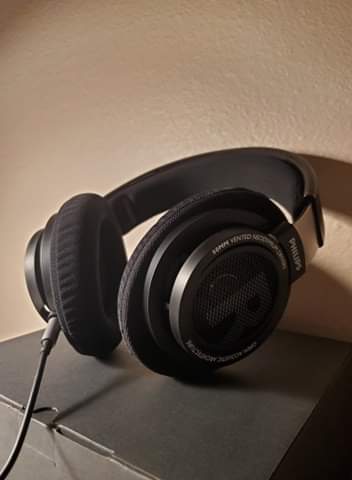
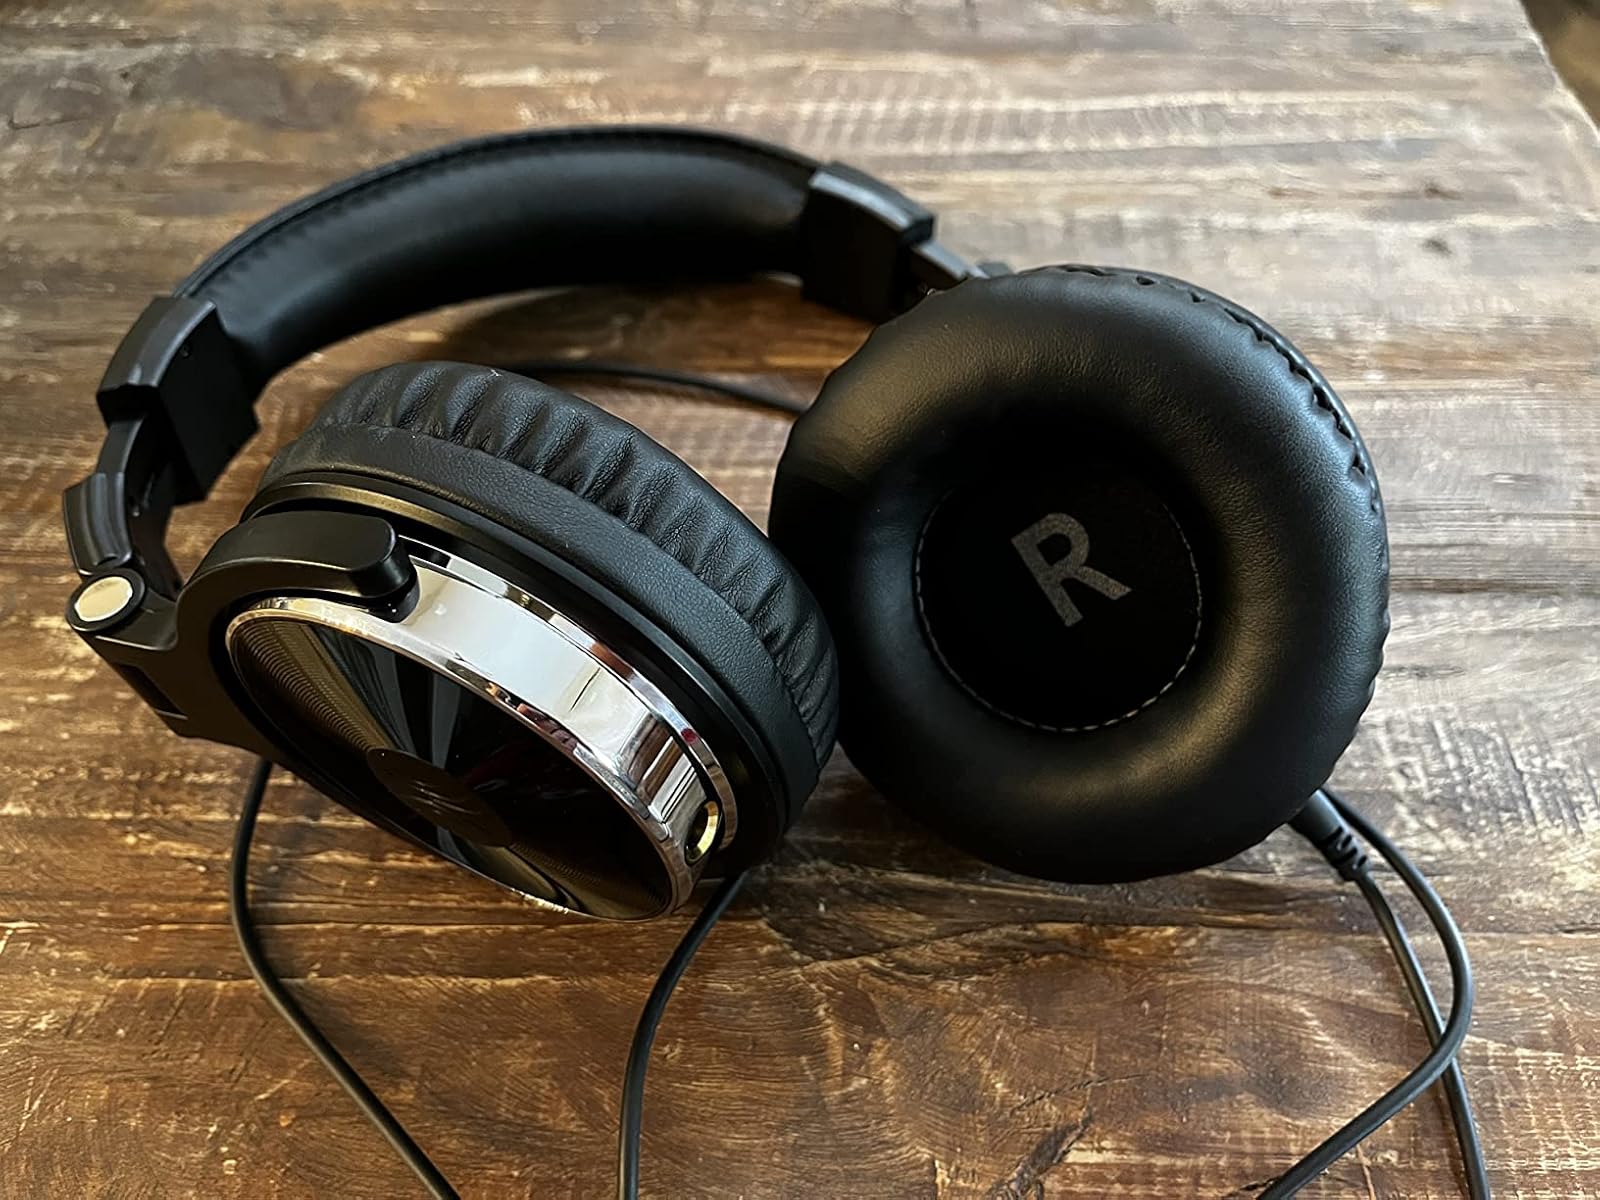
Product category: headphones
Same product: no